Teapot effect

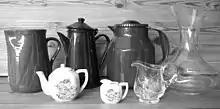
Pot examples

A good jug should, regardless of fashion, have a spout with a tear-off edge (i.e. no rounded edge) to make it more difficult to run around the edge. More importantly, the spout should first lead upwards (regardless of the position in which the jug is held). As a result, the liquid would be forced to flow upwards after going around the edge of the spout when pouring, but this is prevented by gravity. The flow can thus resist wetting even when pouring slowly and the liquid does not reach the downwardly inclined part of the spout and the body of the jug.